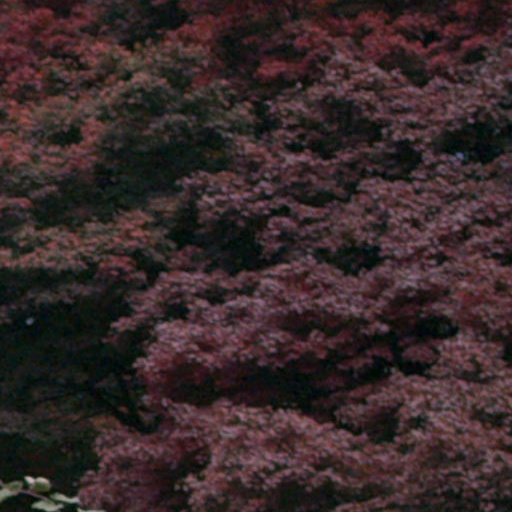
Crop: cassava